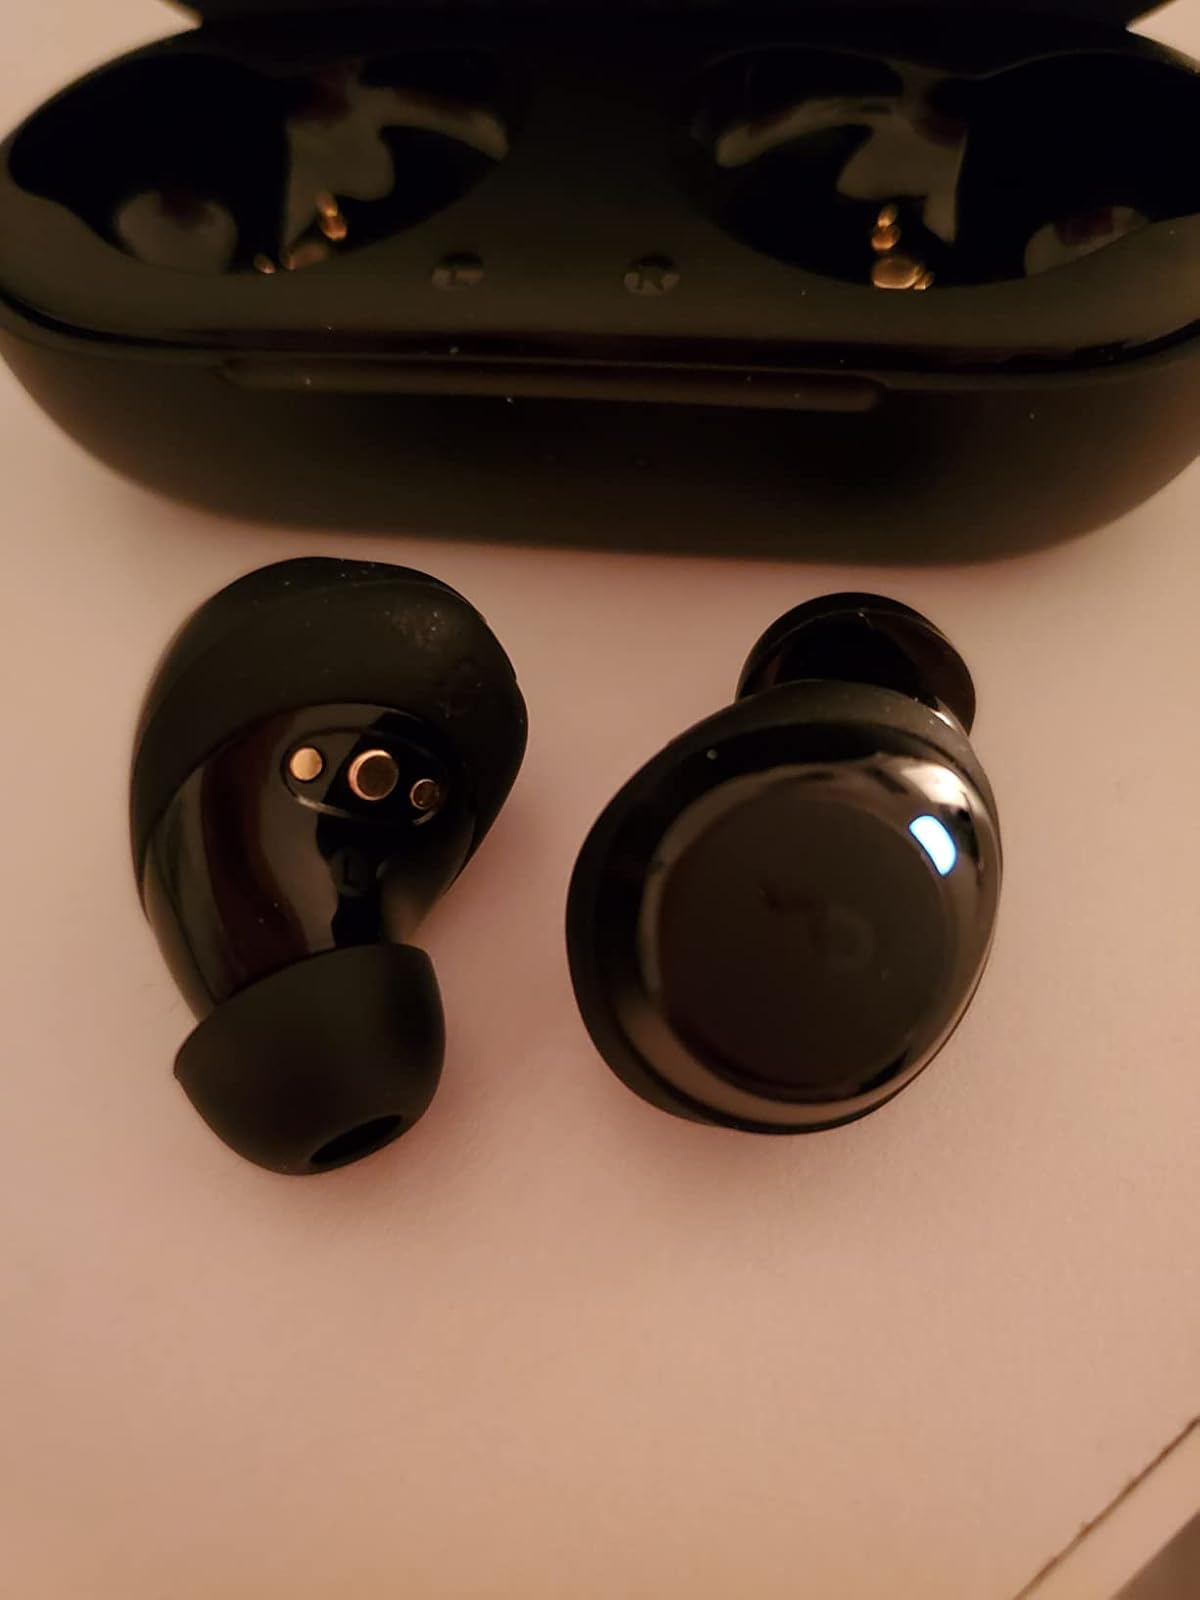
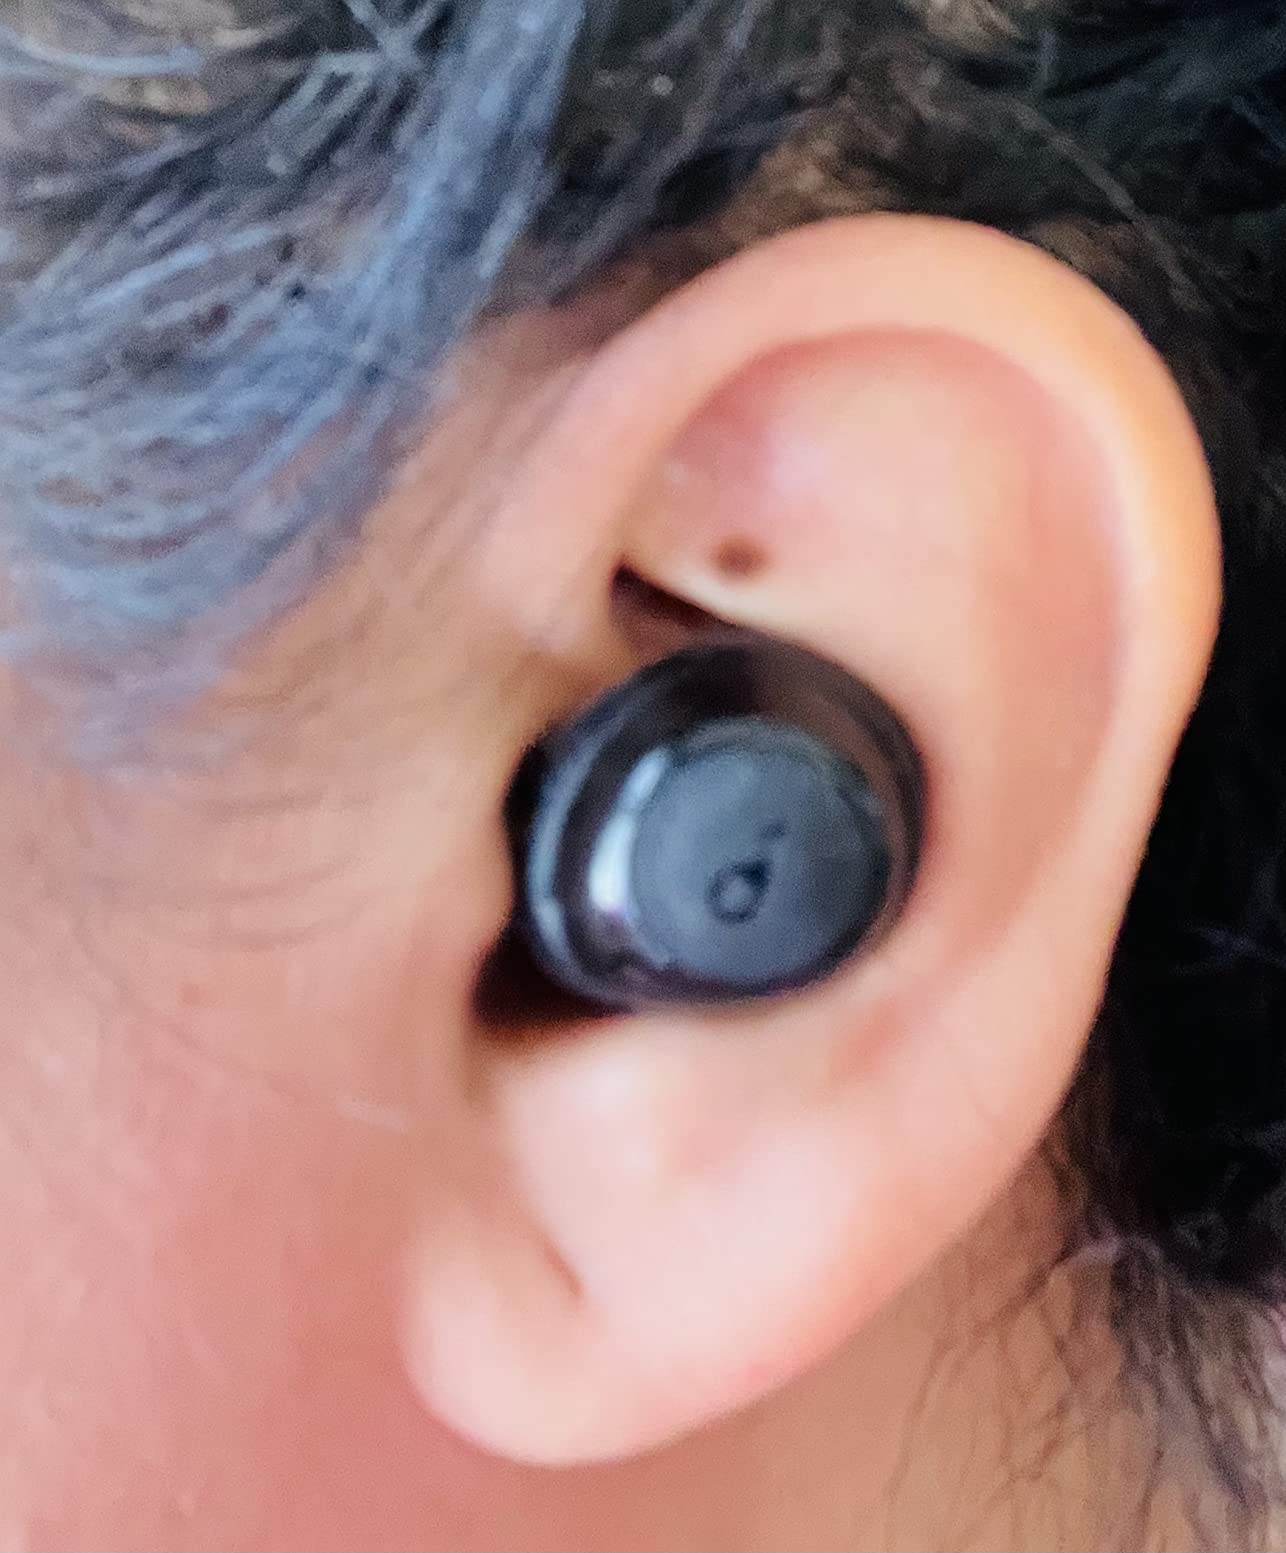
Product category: earbuds
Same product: yes